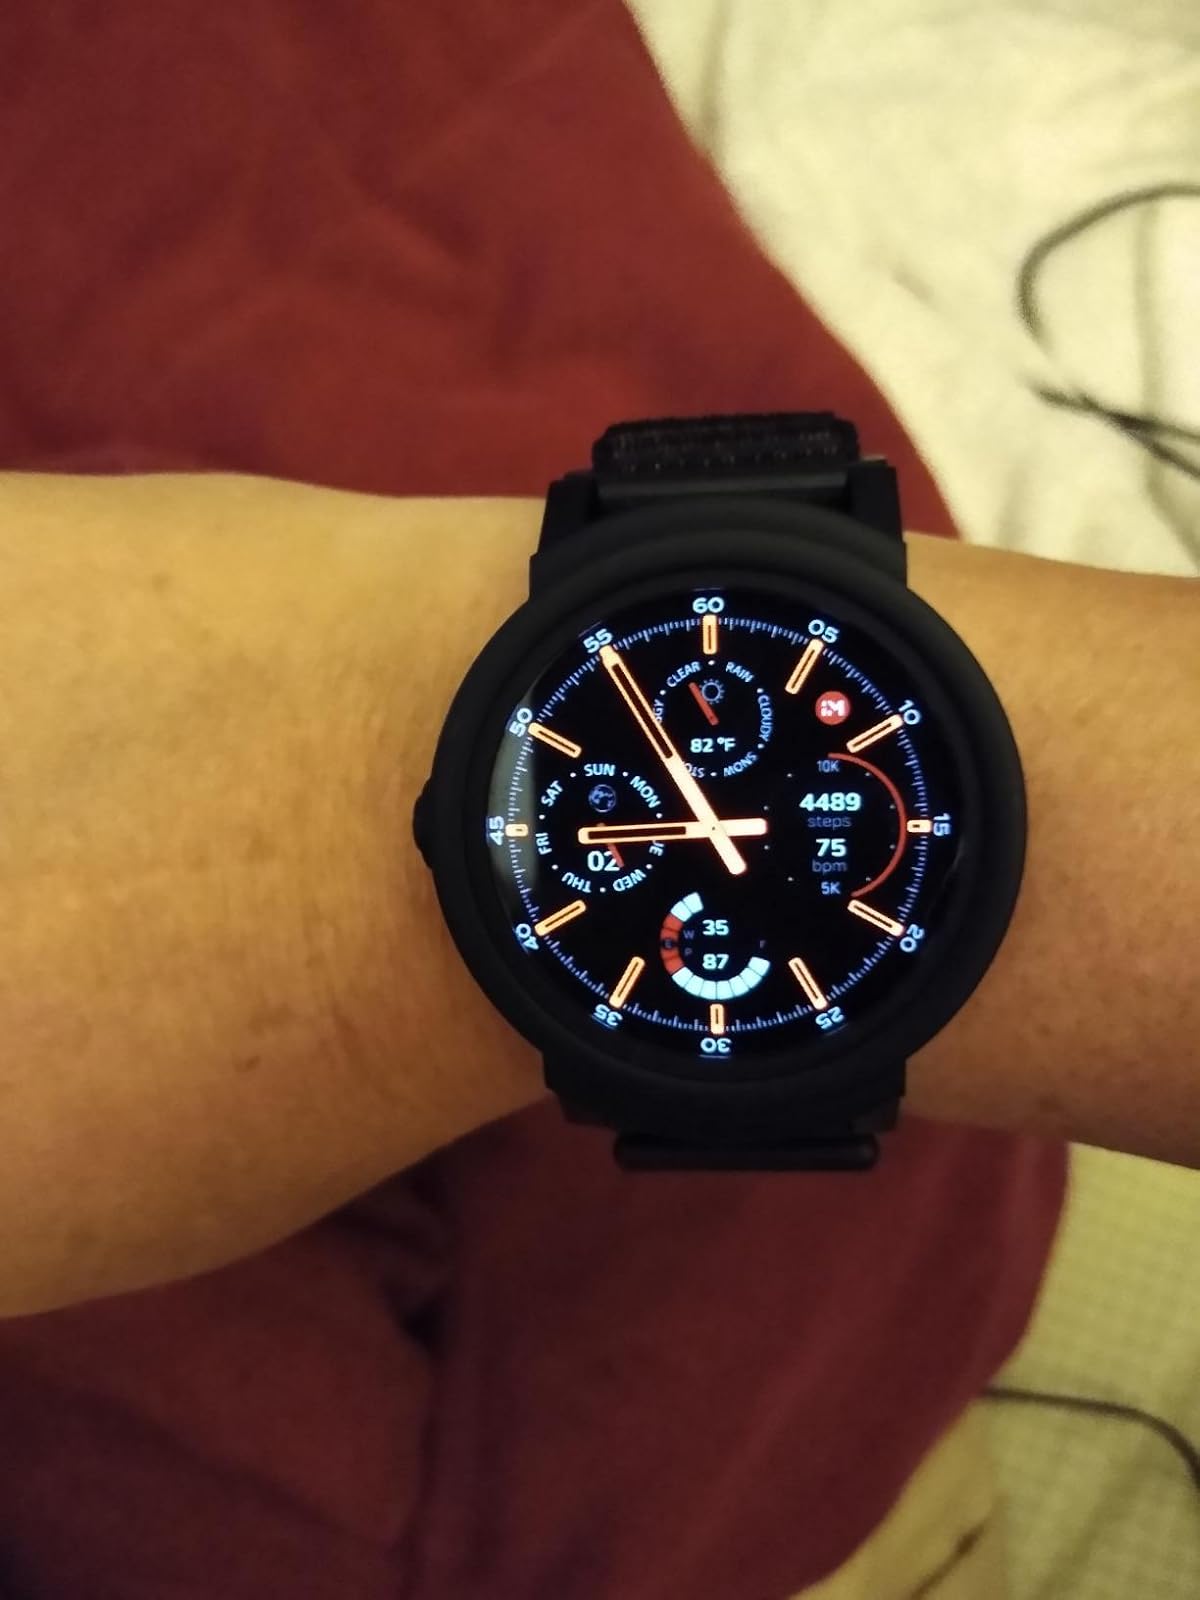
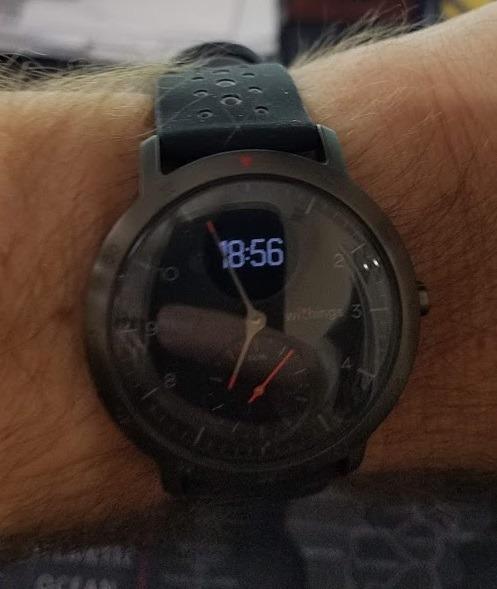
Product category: smartwatch
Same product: no